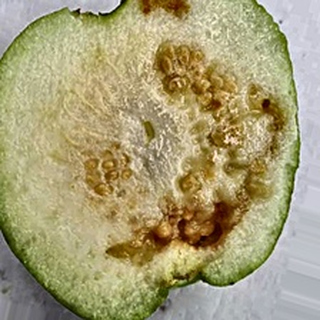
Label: guava_fruit_fly